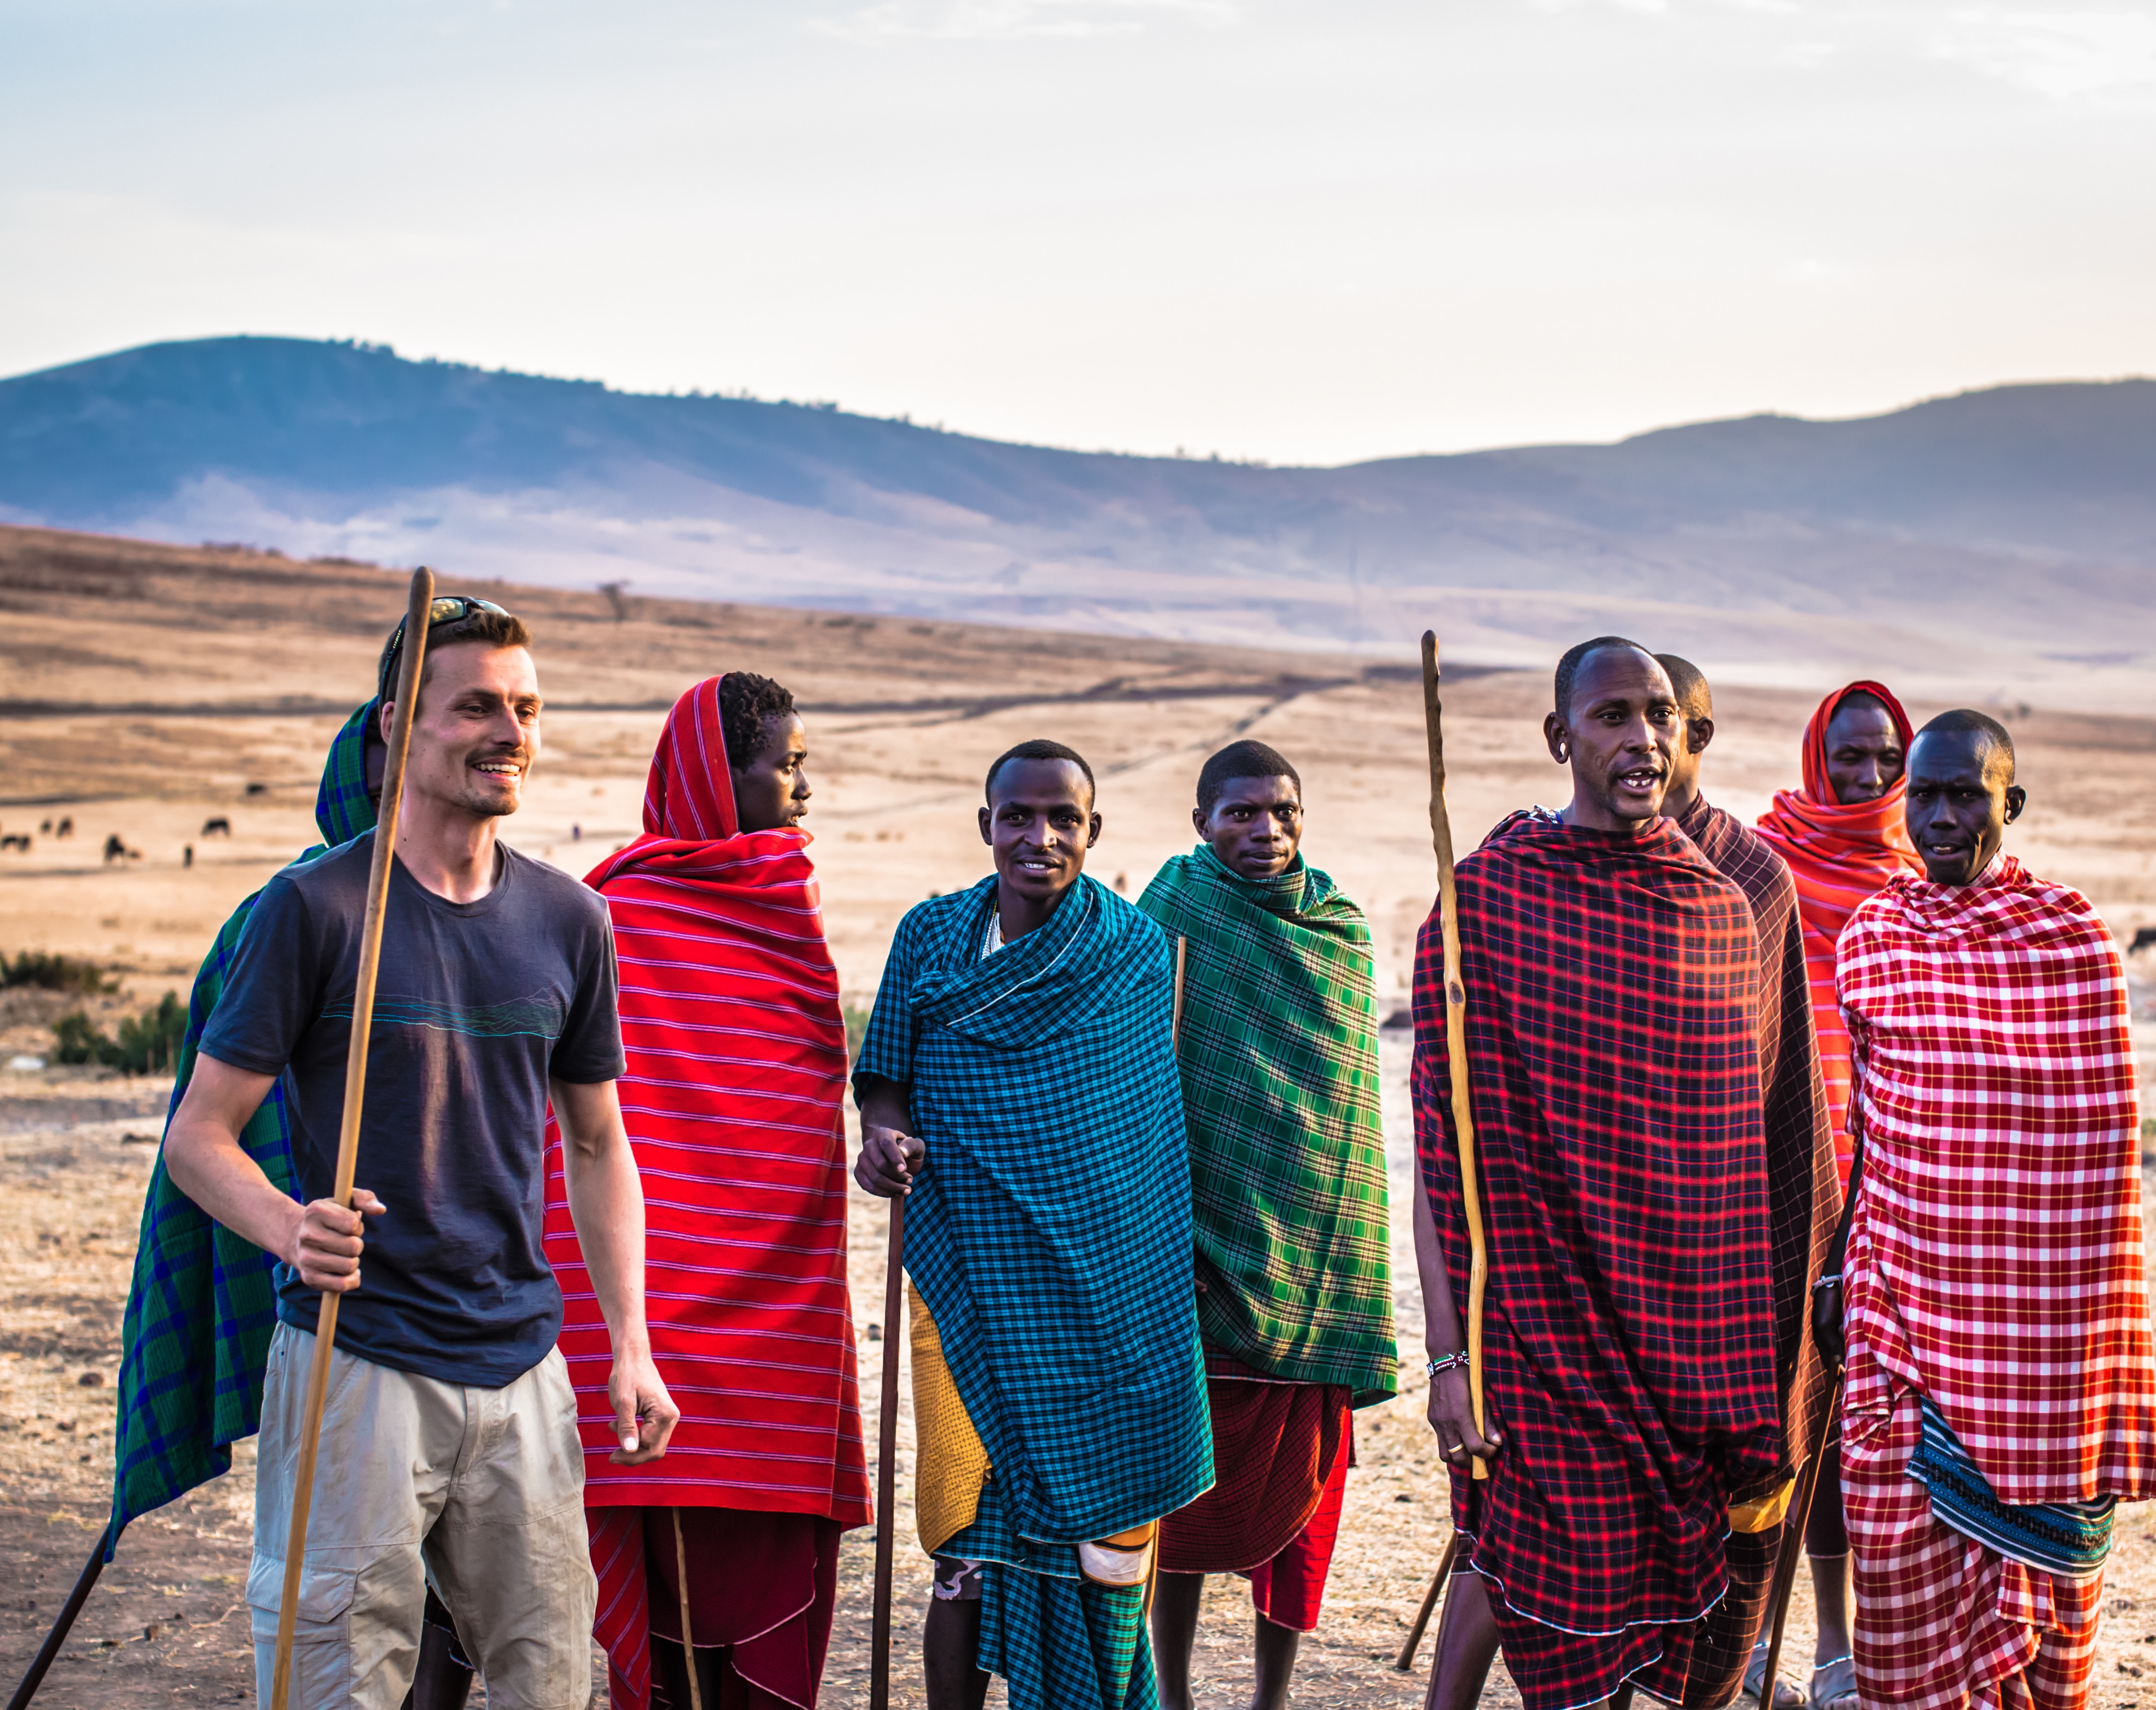
people, social group, tourism, travel, standing, community, ecoregion, friendship, landscape, human, team, adaptation, sky, vacation, sand, fun, textile, smile, mountain, hill, leisure, grassland